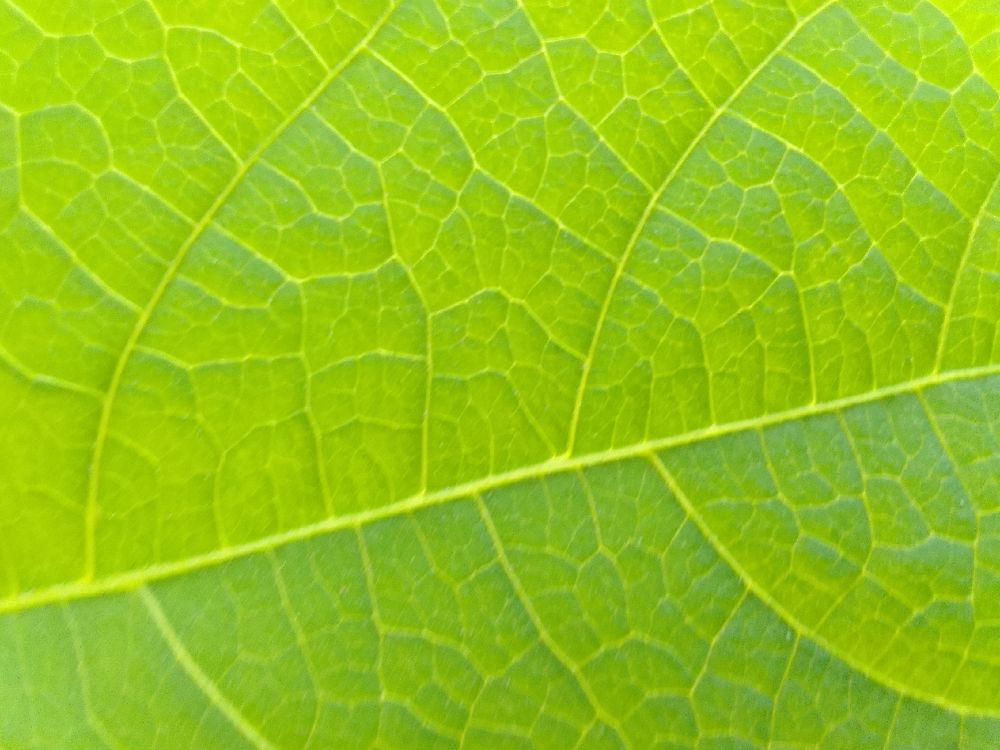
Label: healthy